Lois Meek Stolz

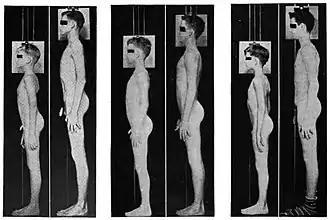
Variations of the height of three boys from 12yo to the end of their growth spurt, from Stolz, H. R., & Stolz, L. M. (1951) "Somatic development of adolescent boys."

Meek Stolz joined the faculty of Stanford University in 1944. She began her career at Stanford as an instructor in the psychology department before being promoted to full professor in 1947. In 1957, Stolz retired from Stanford and was named professor emerita. She died in Palo Alto, California in 1984.